HMS Belfast

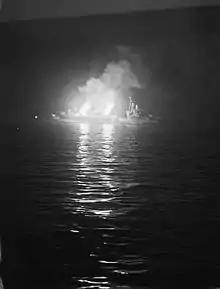
HMS "Belfast"s 4-inch guns bombarding German positions in Normandy at night.

For the invasion of Normandy "Belfast" was made headquarters ship of Bombardment Force E flying the flag of Rear-Admiral Frederick Dalrymple-Hamilton, and was to support landings by British and Canadian forces in the Gold and Juno Beach sectors. On 2 June "Belfast" left the River Clyde for her bombardment areas. That morning Prime Minister Winston Churchill had announced his intention to go to sea with the fleet and witness the invasion from HMS "Belfast". This was opposed by the Supreme Allied Commander, General Dwight D. Eisenhower, and the First Sea Lord, Sir Andrew Cunningham. An intervention by the King eventually prevented Churchill from going.